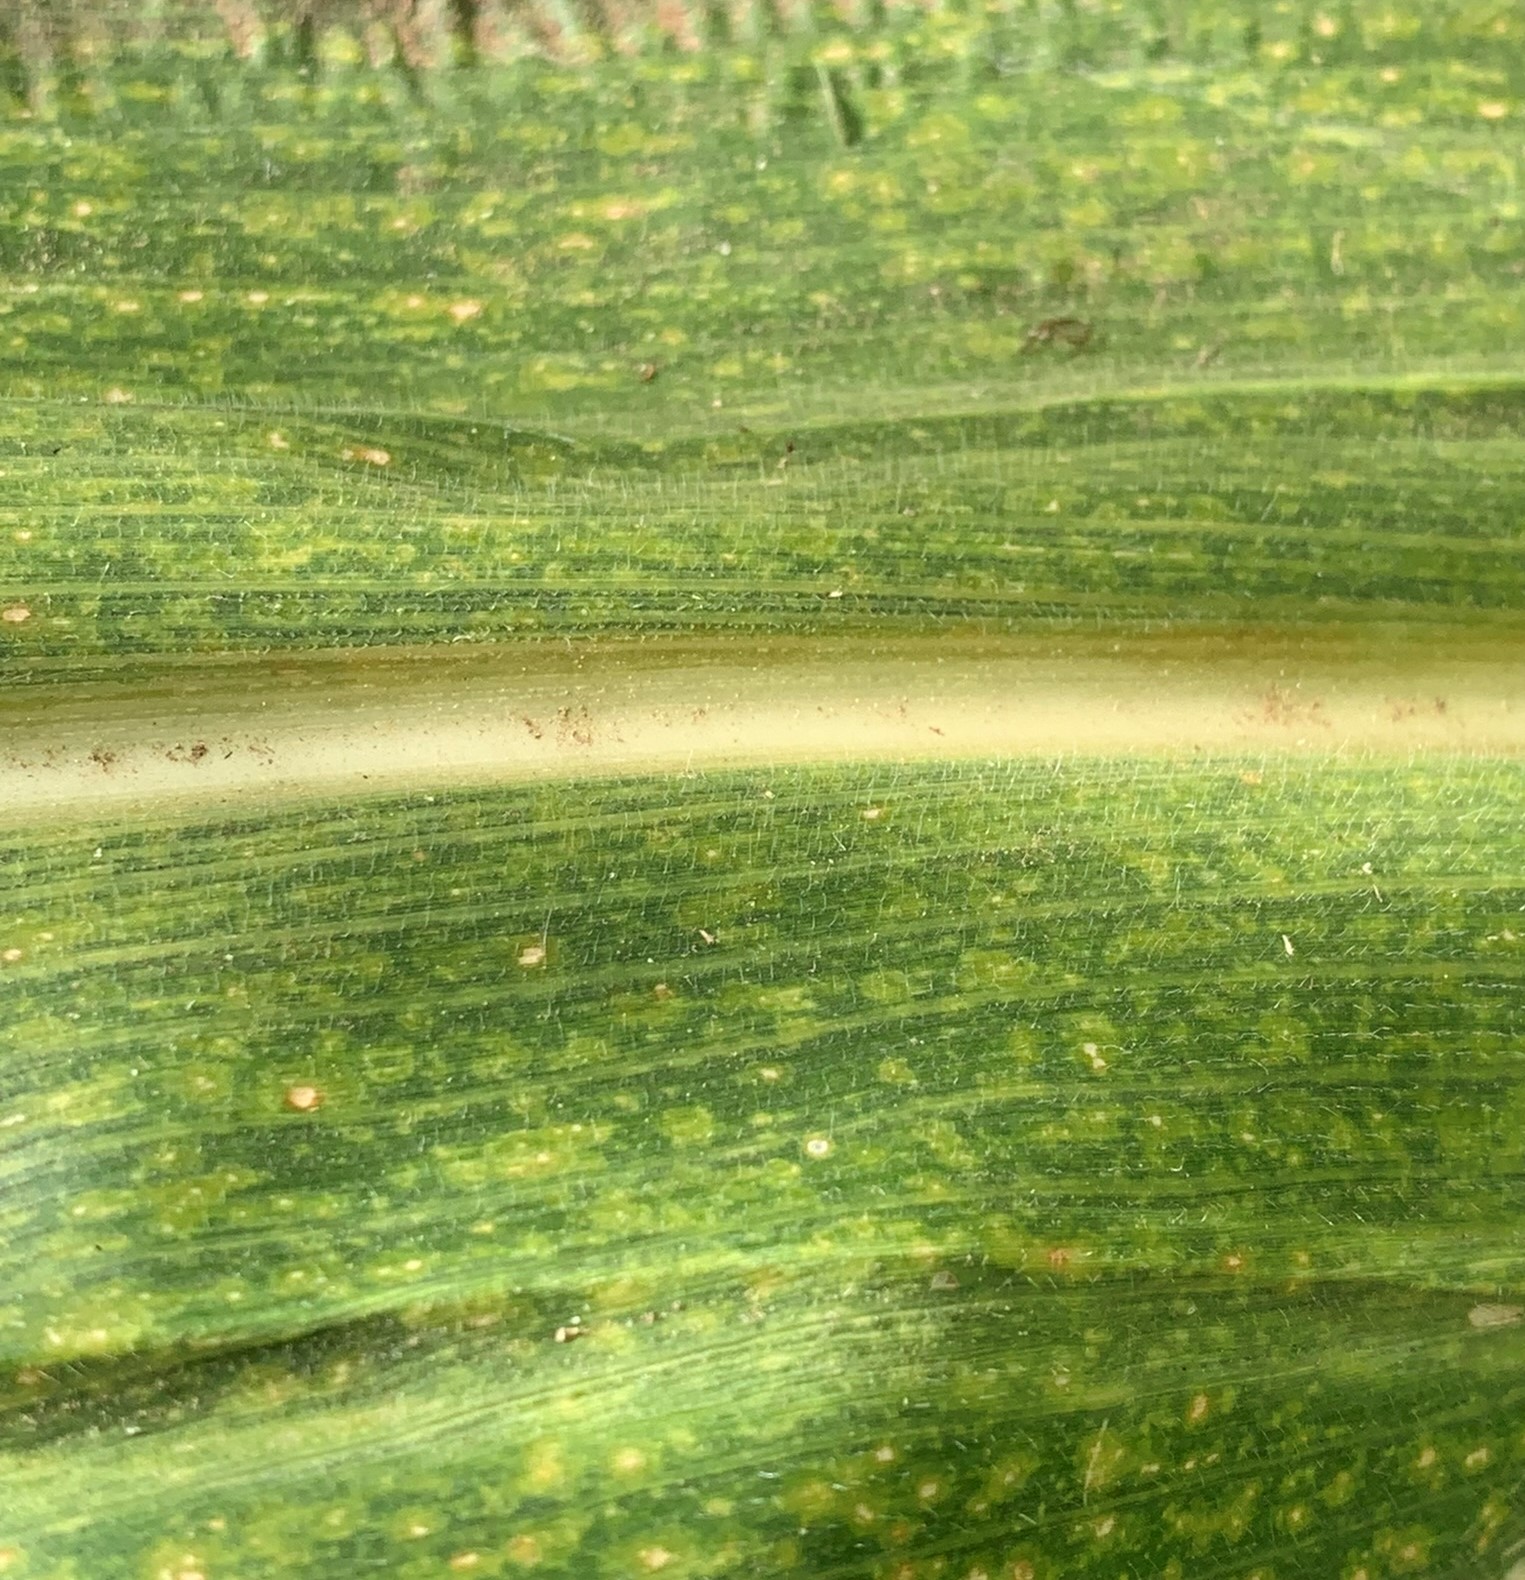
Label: MLN